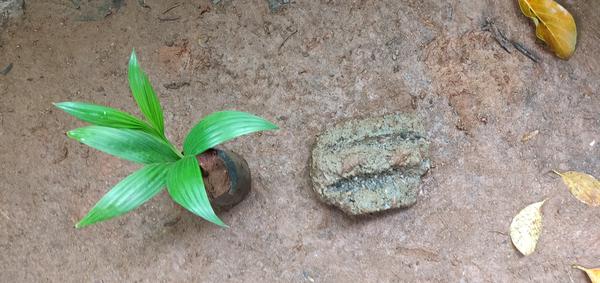
Plant: Betel_Nut